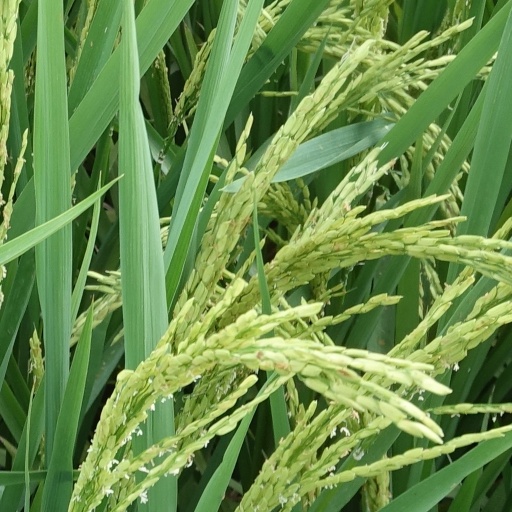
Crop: rice